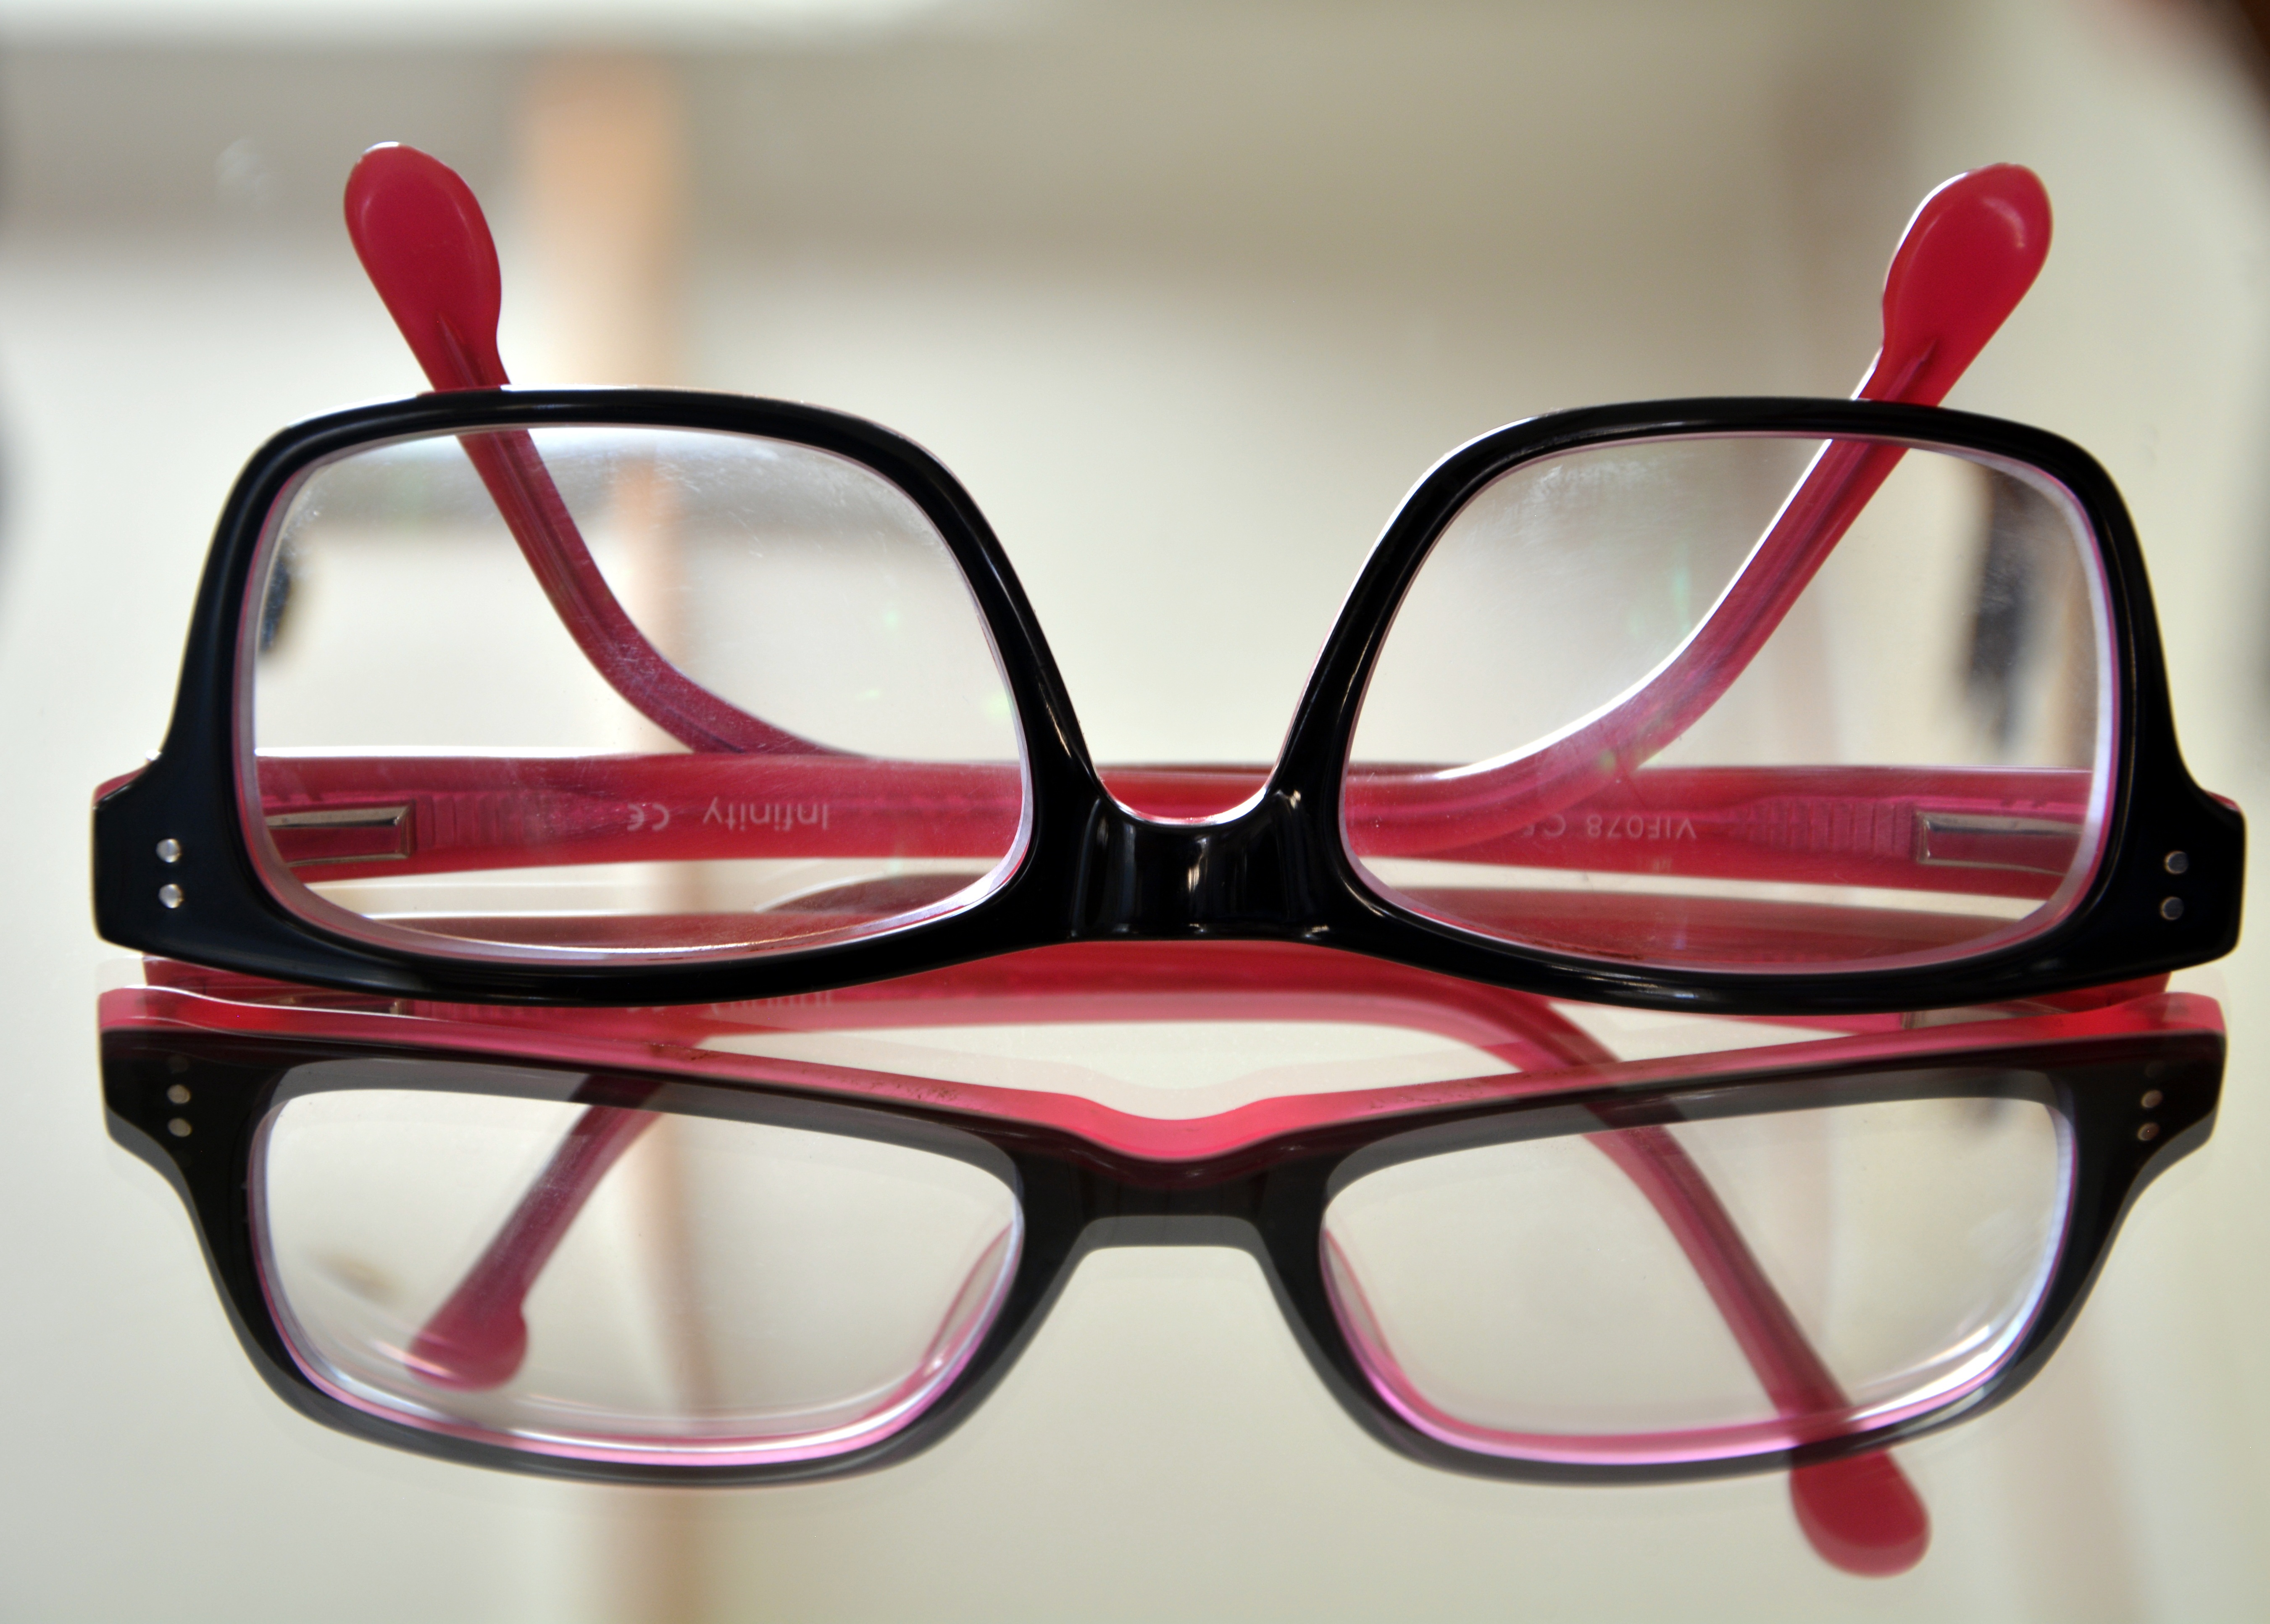
reflection, pink, spectacles, font, sunglasses, glasses, goggles, eyewear, fashion accessory, vision care